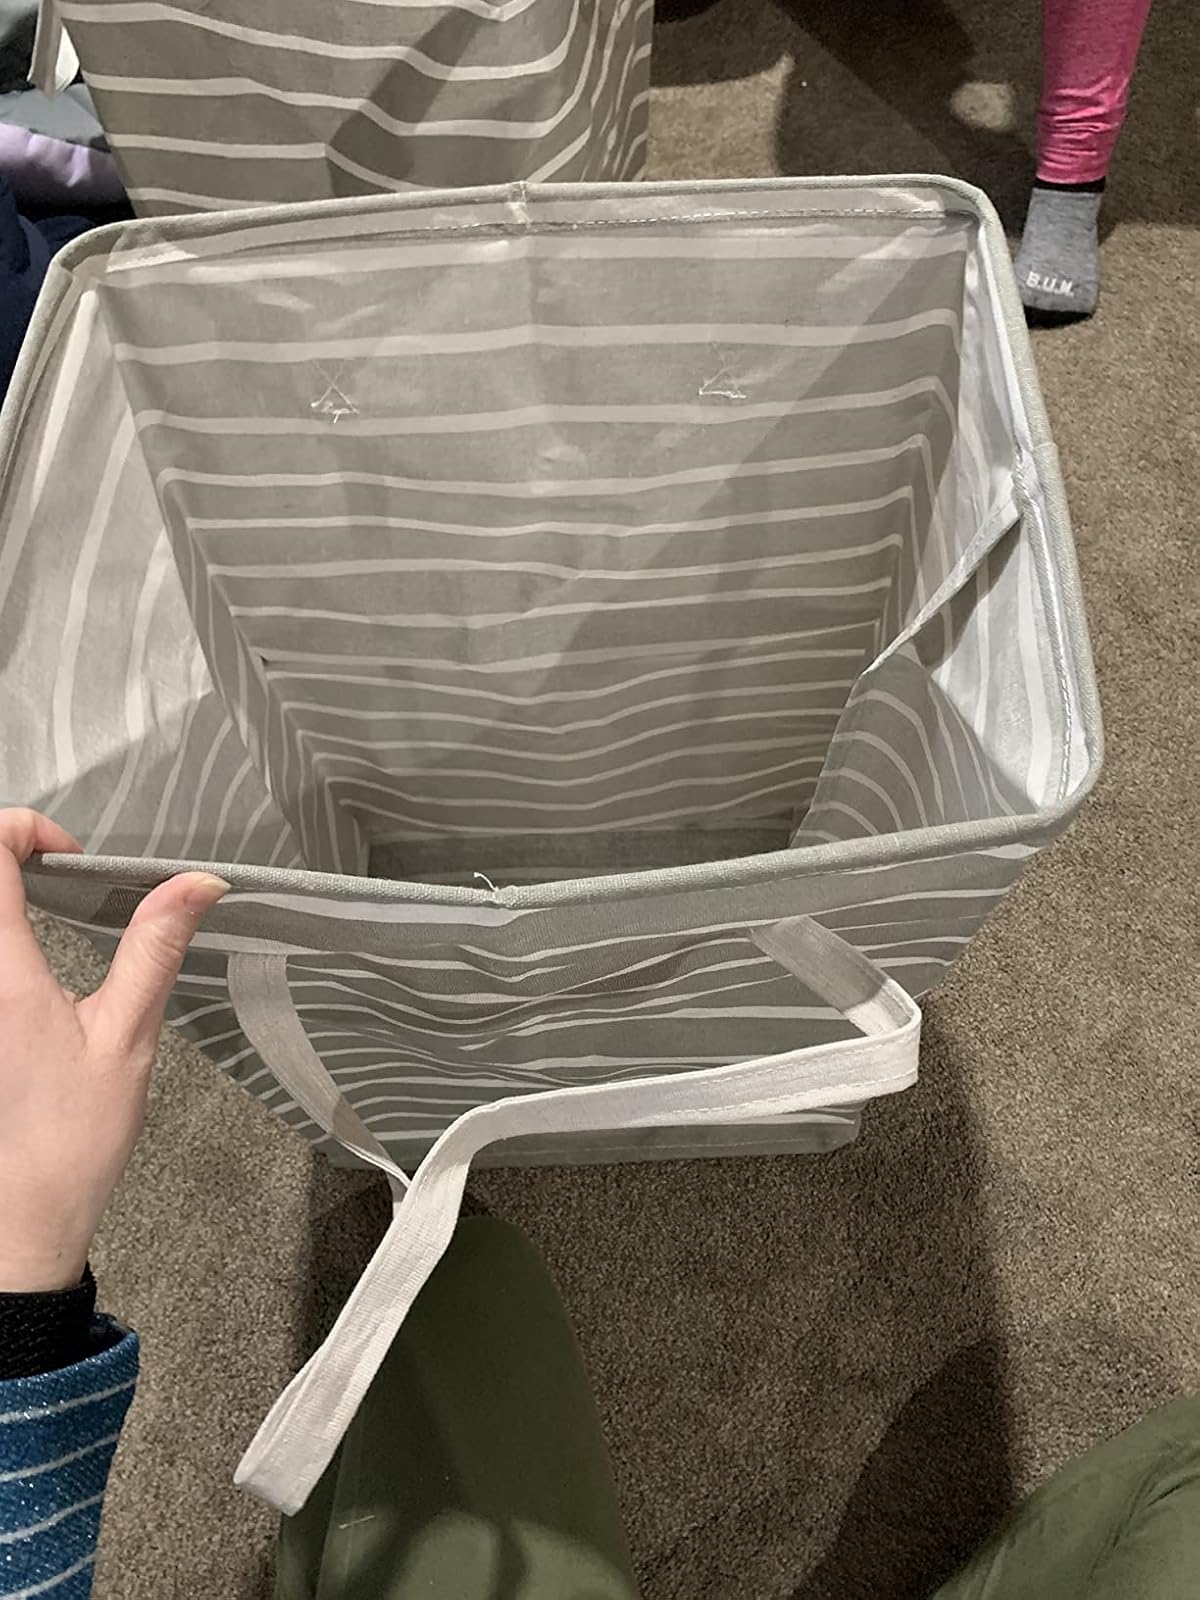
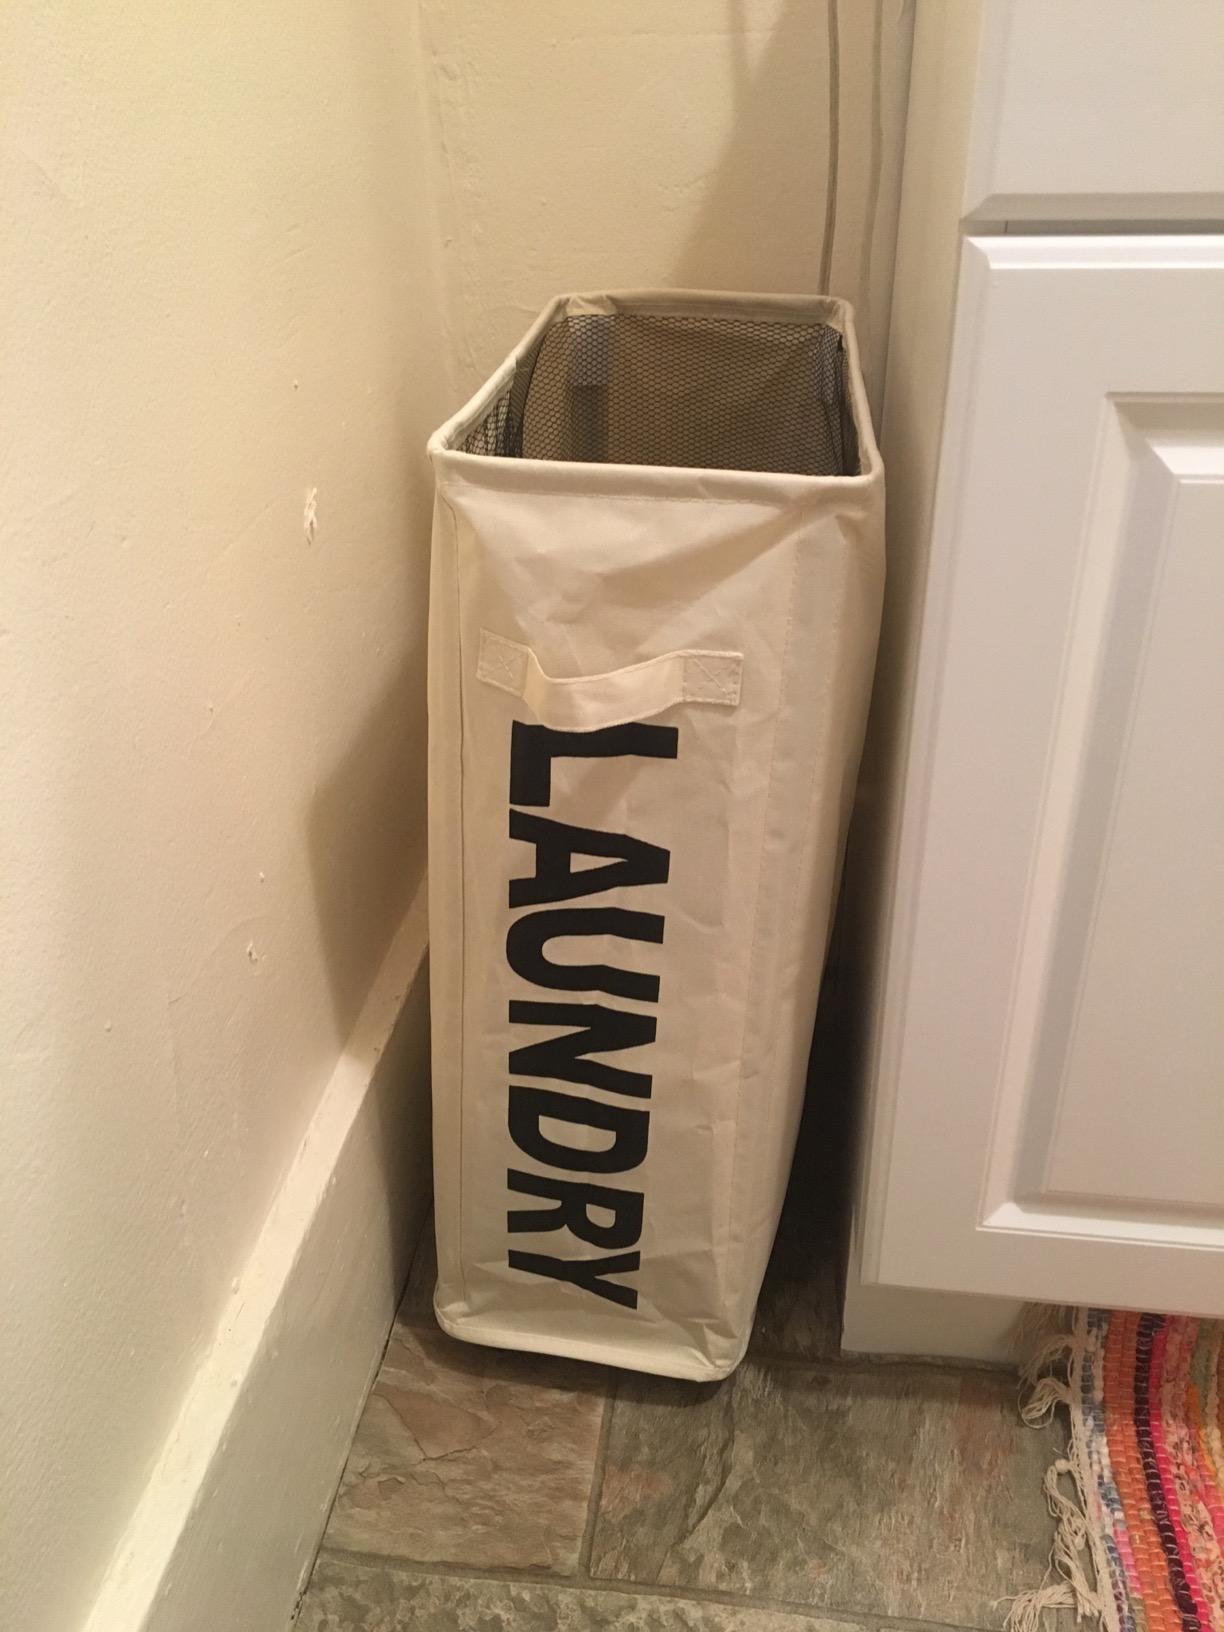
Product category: items_hamper
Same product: no